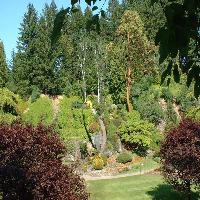
Weather: sun or clear